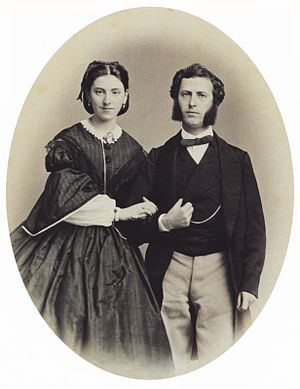
Heinrich Hirschsprung
Pauline og Heinrich Hirschsprungs bryllupsbillede fra 1864
Heinrich Hirschsprung var en dansk tobaksfabrikant og kunstsamler af tysk-jødisk afstamning. Han drev i København en tobaksfabrik sammen med sin bror Bernhard. Fabrikken, A.M. Hirschsprung & Sønner, var blevet grundlagt af faderen A.M. Hirschsprung i 1826.